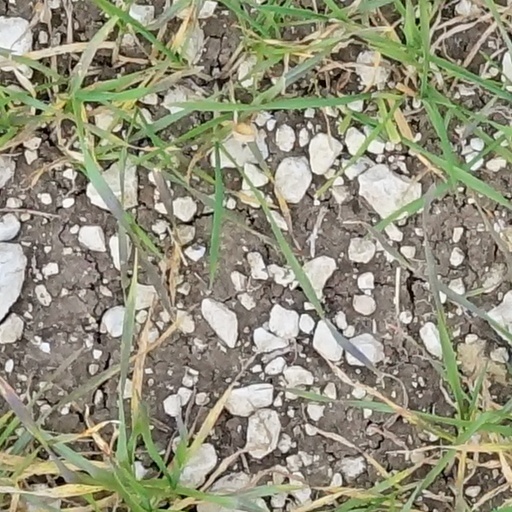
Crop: wheat